Atari XF551

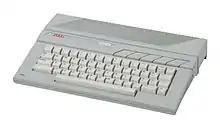
The 130XE and similar 65XE were cost-reduced versions of the 8-bit line that could be produced at price points similar to the Commodore 64.

In 1983, Commodore International sparked off a price war in the home computer market by repeatedly lowering the price of its VIC-20 and Commodore 64 (C64) lines in order to undercut the TI-99/4A. Atari had recently introduced the Atari 1200XL at a higher price point, and its lineup could not be produced profitably at the rapidly falling market prices. Atari eventually introduced lower-cost models, the 600XL and 800XL, but these were repeatedly delayed and did not reach market until late in 1983, too late to have an impact. Combined with the effects of the video game crash of 1983, the company was soon losing over a million dollars a day.